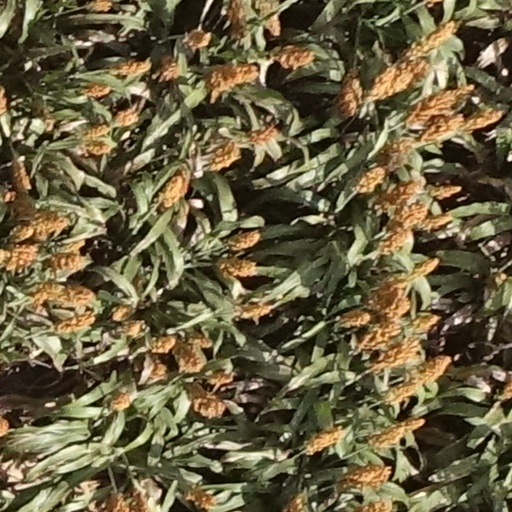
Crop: sorghum